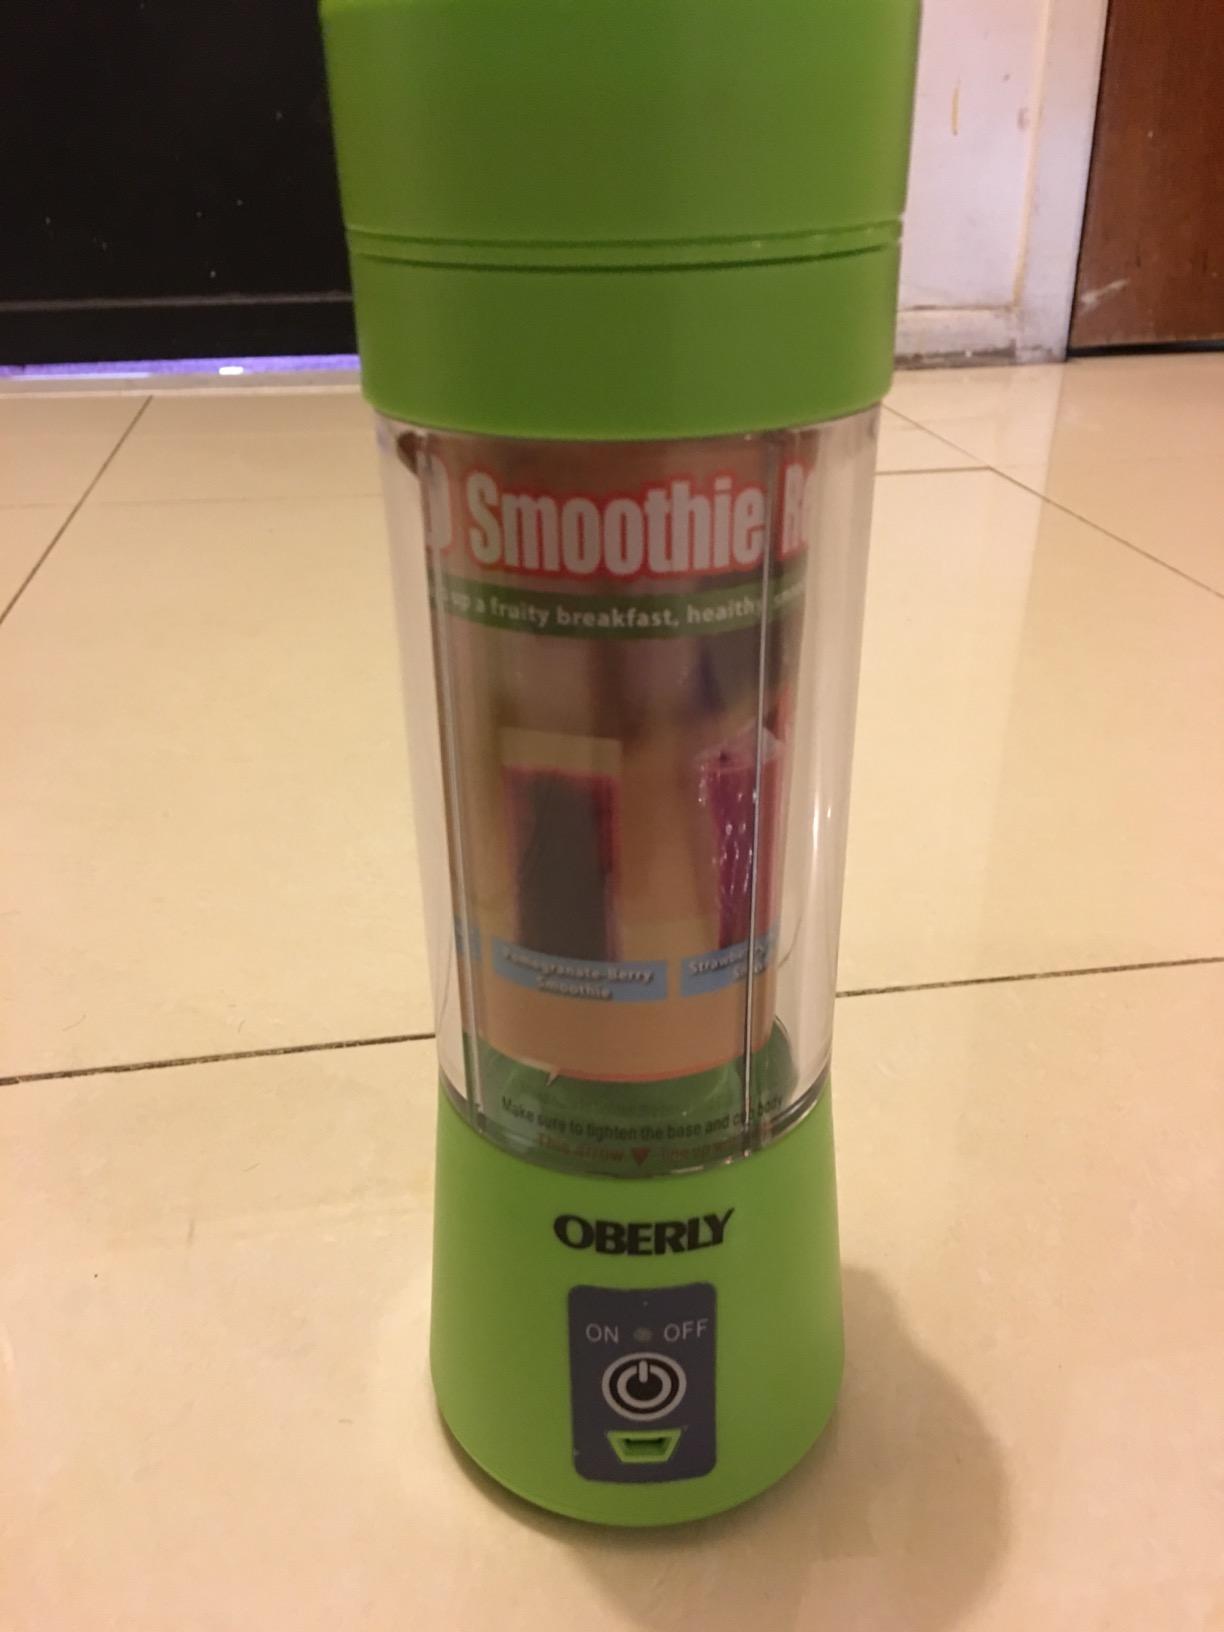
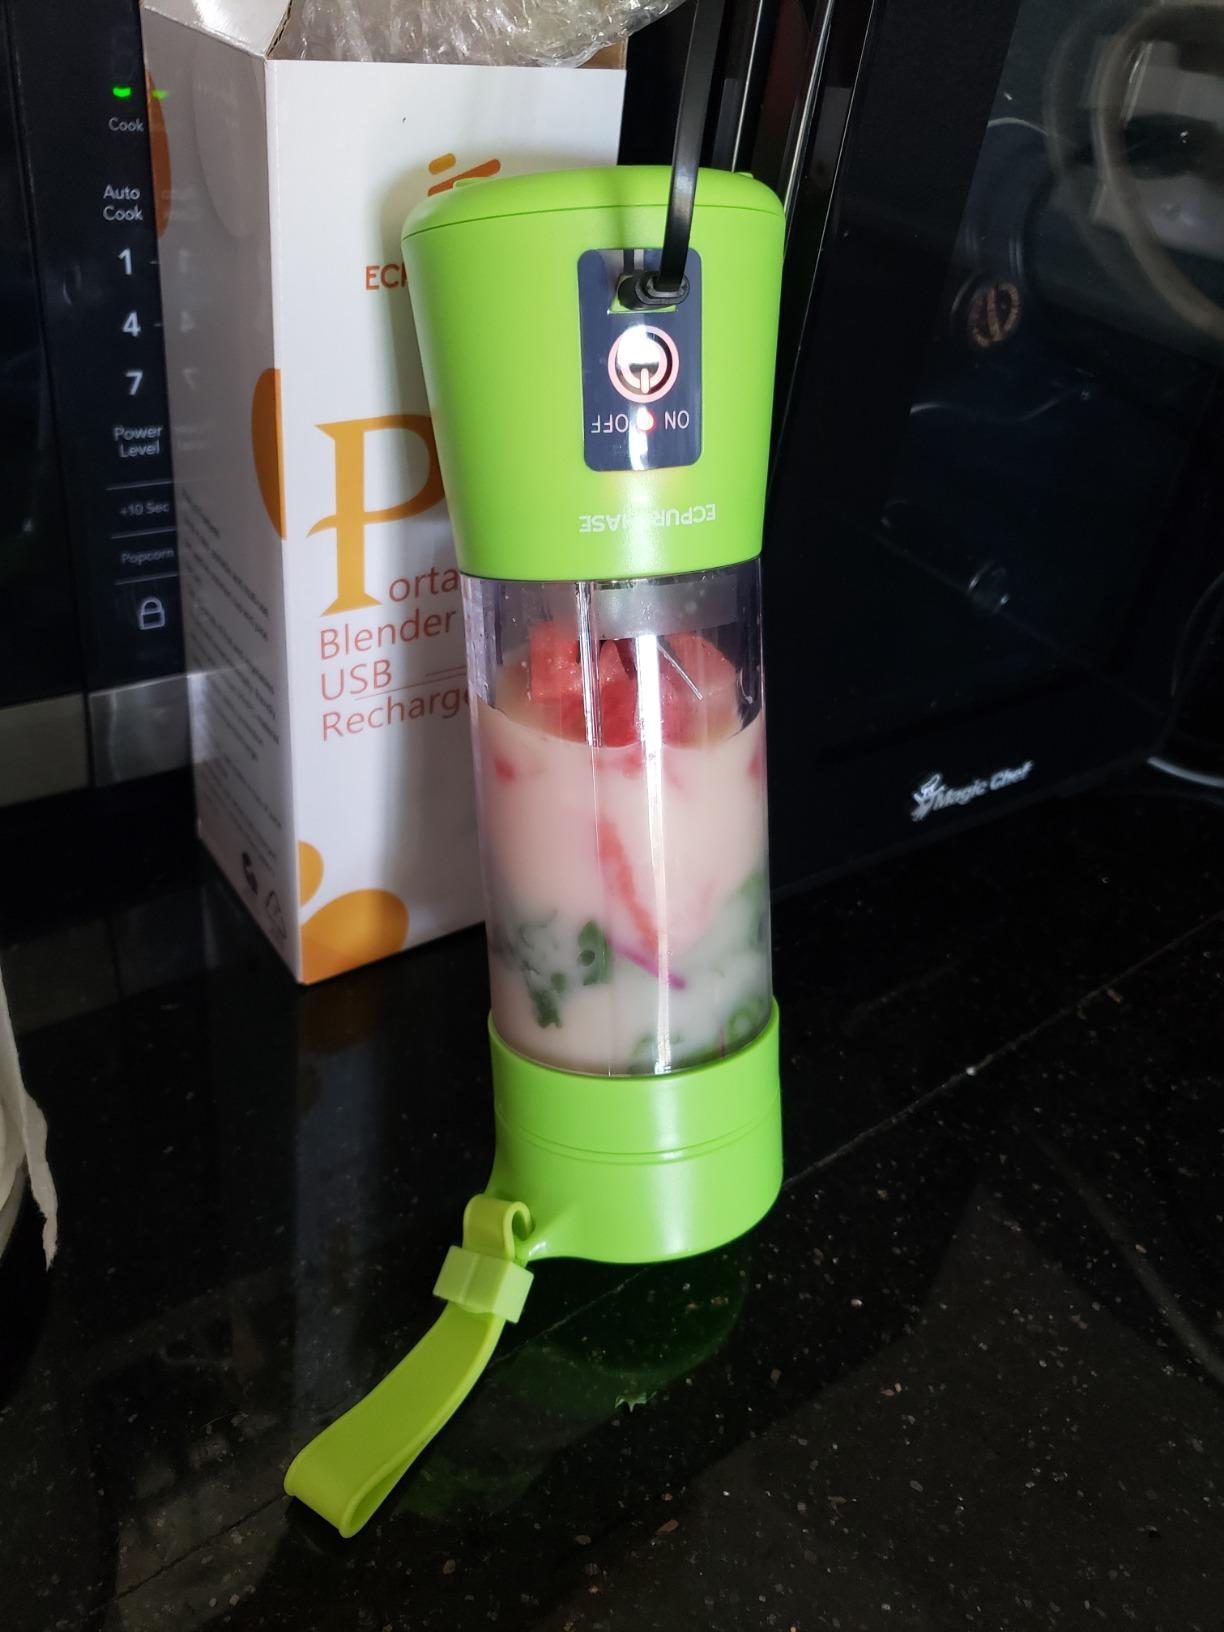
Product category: items_blender
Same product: no